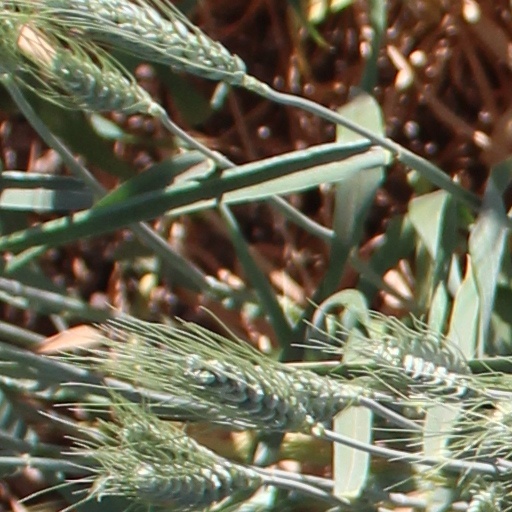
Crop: wheat